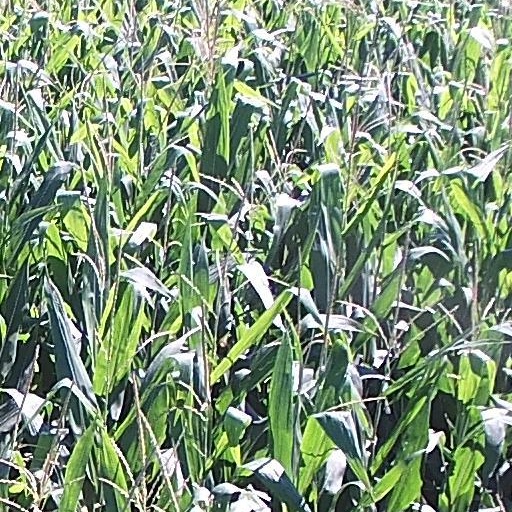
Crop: maize; corn